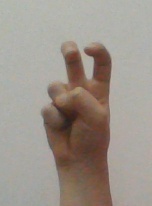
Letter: toot